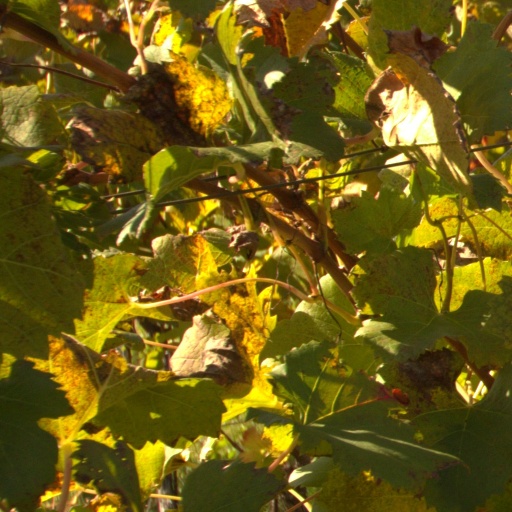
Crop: grape